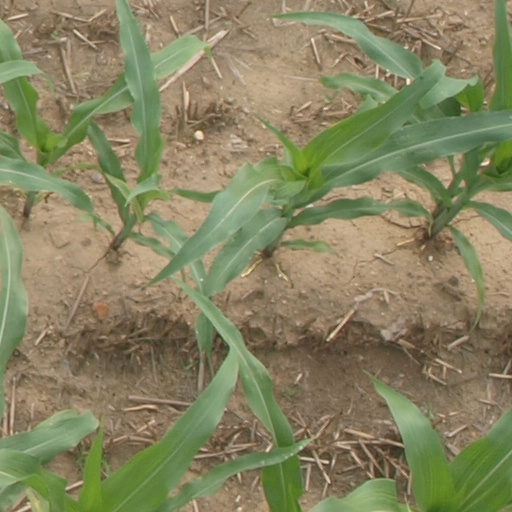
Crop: maize; corn